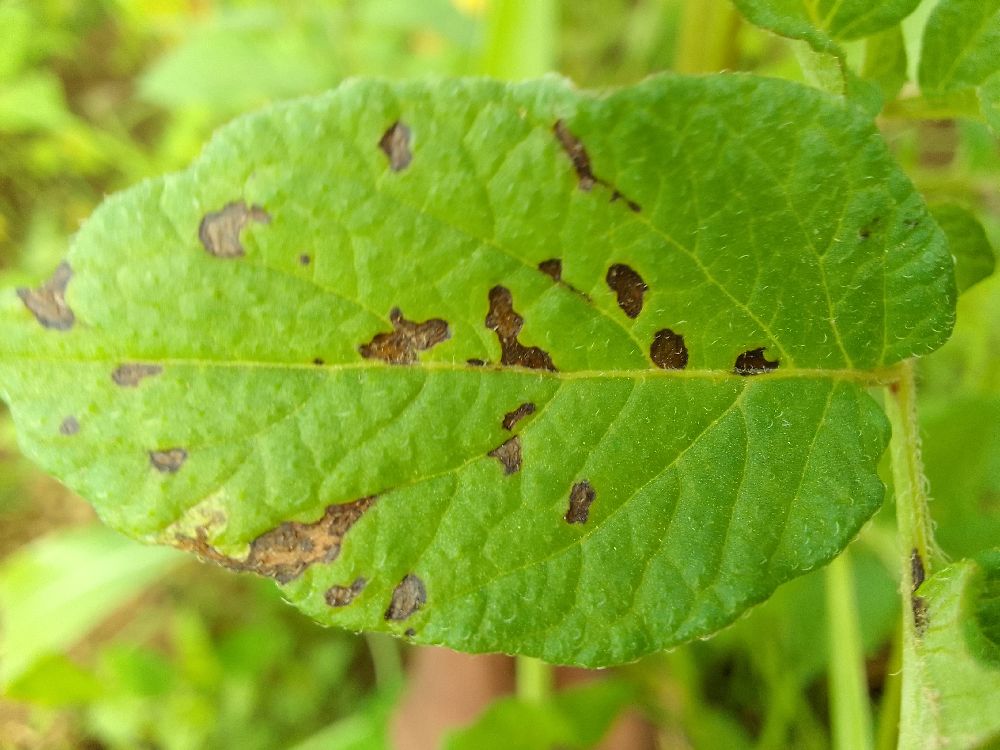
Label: Early blight